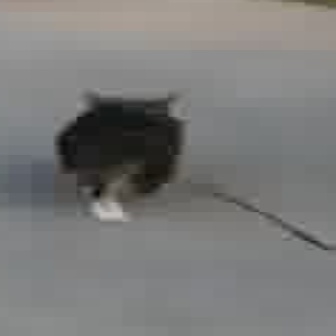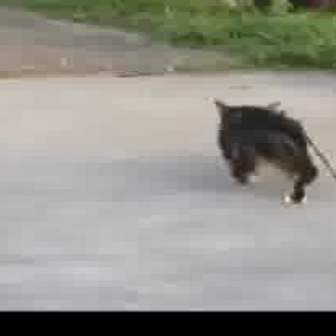
  Please identify the target specified by the bounding box [46,88,179,222] in the first image and locate it in the second image. Return the coordinates in [x_min,y_min,x_max,y_max] format.
Answer: [207,97,314,204]